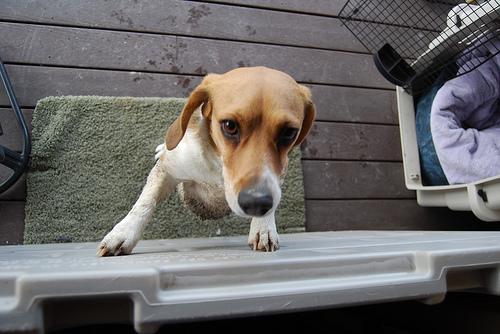
Breed: beagle